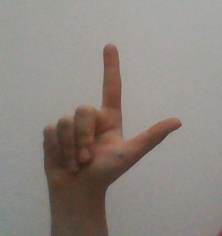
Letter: laam